Mary Black

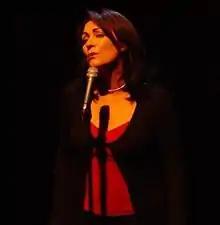
Black performing at the Olympia Theatre, Dublin in 2005

Mary Black (born 23 May 1955) is an Irish folk singer. She is well known as an interpreter of both traditional folk and modern material which has made her a major recording artist in her native Ireland.